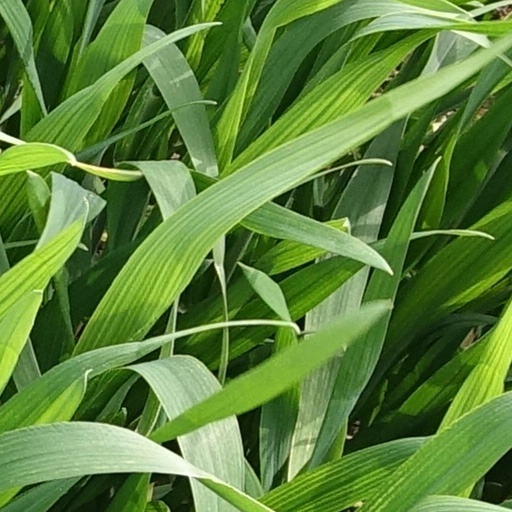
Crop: wheat